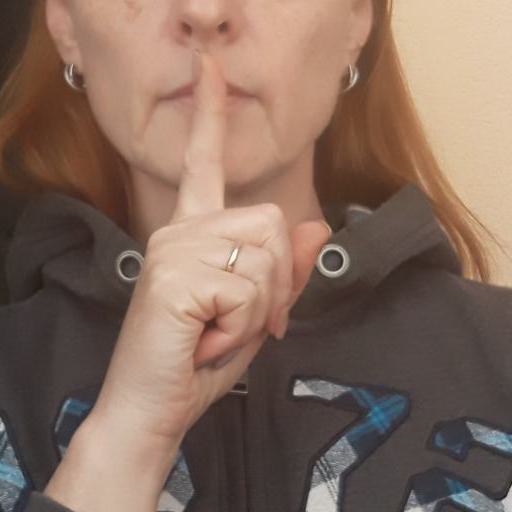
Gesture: mute